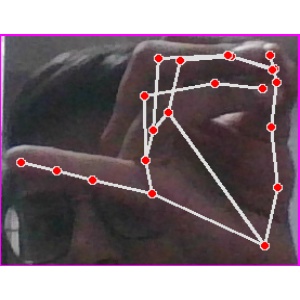
अक्षर: च